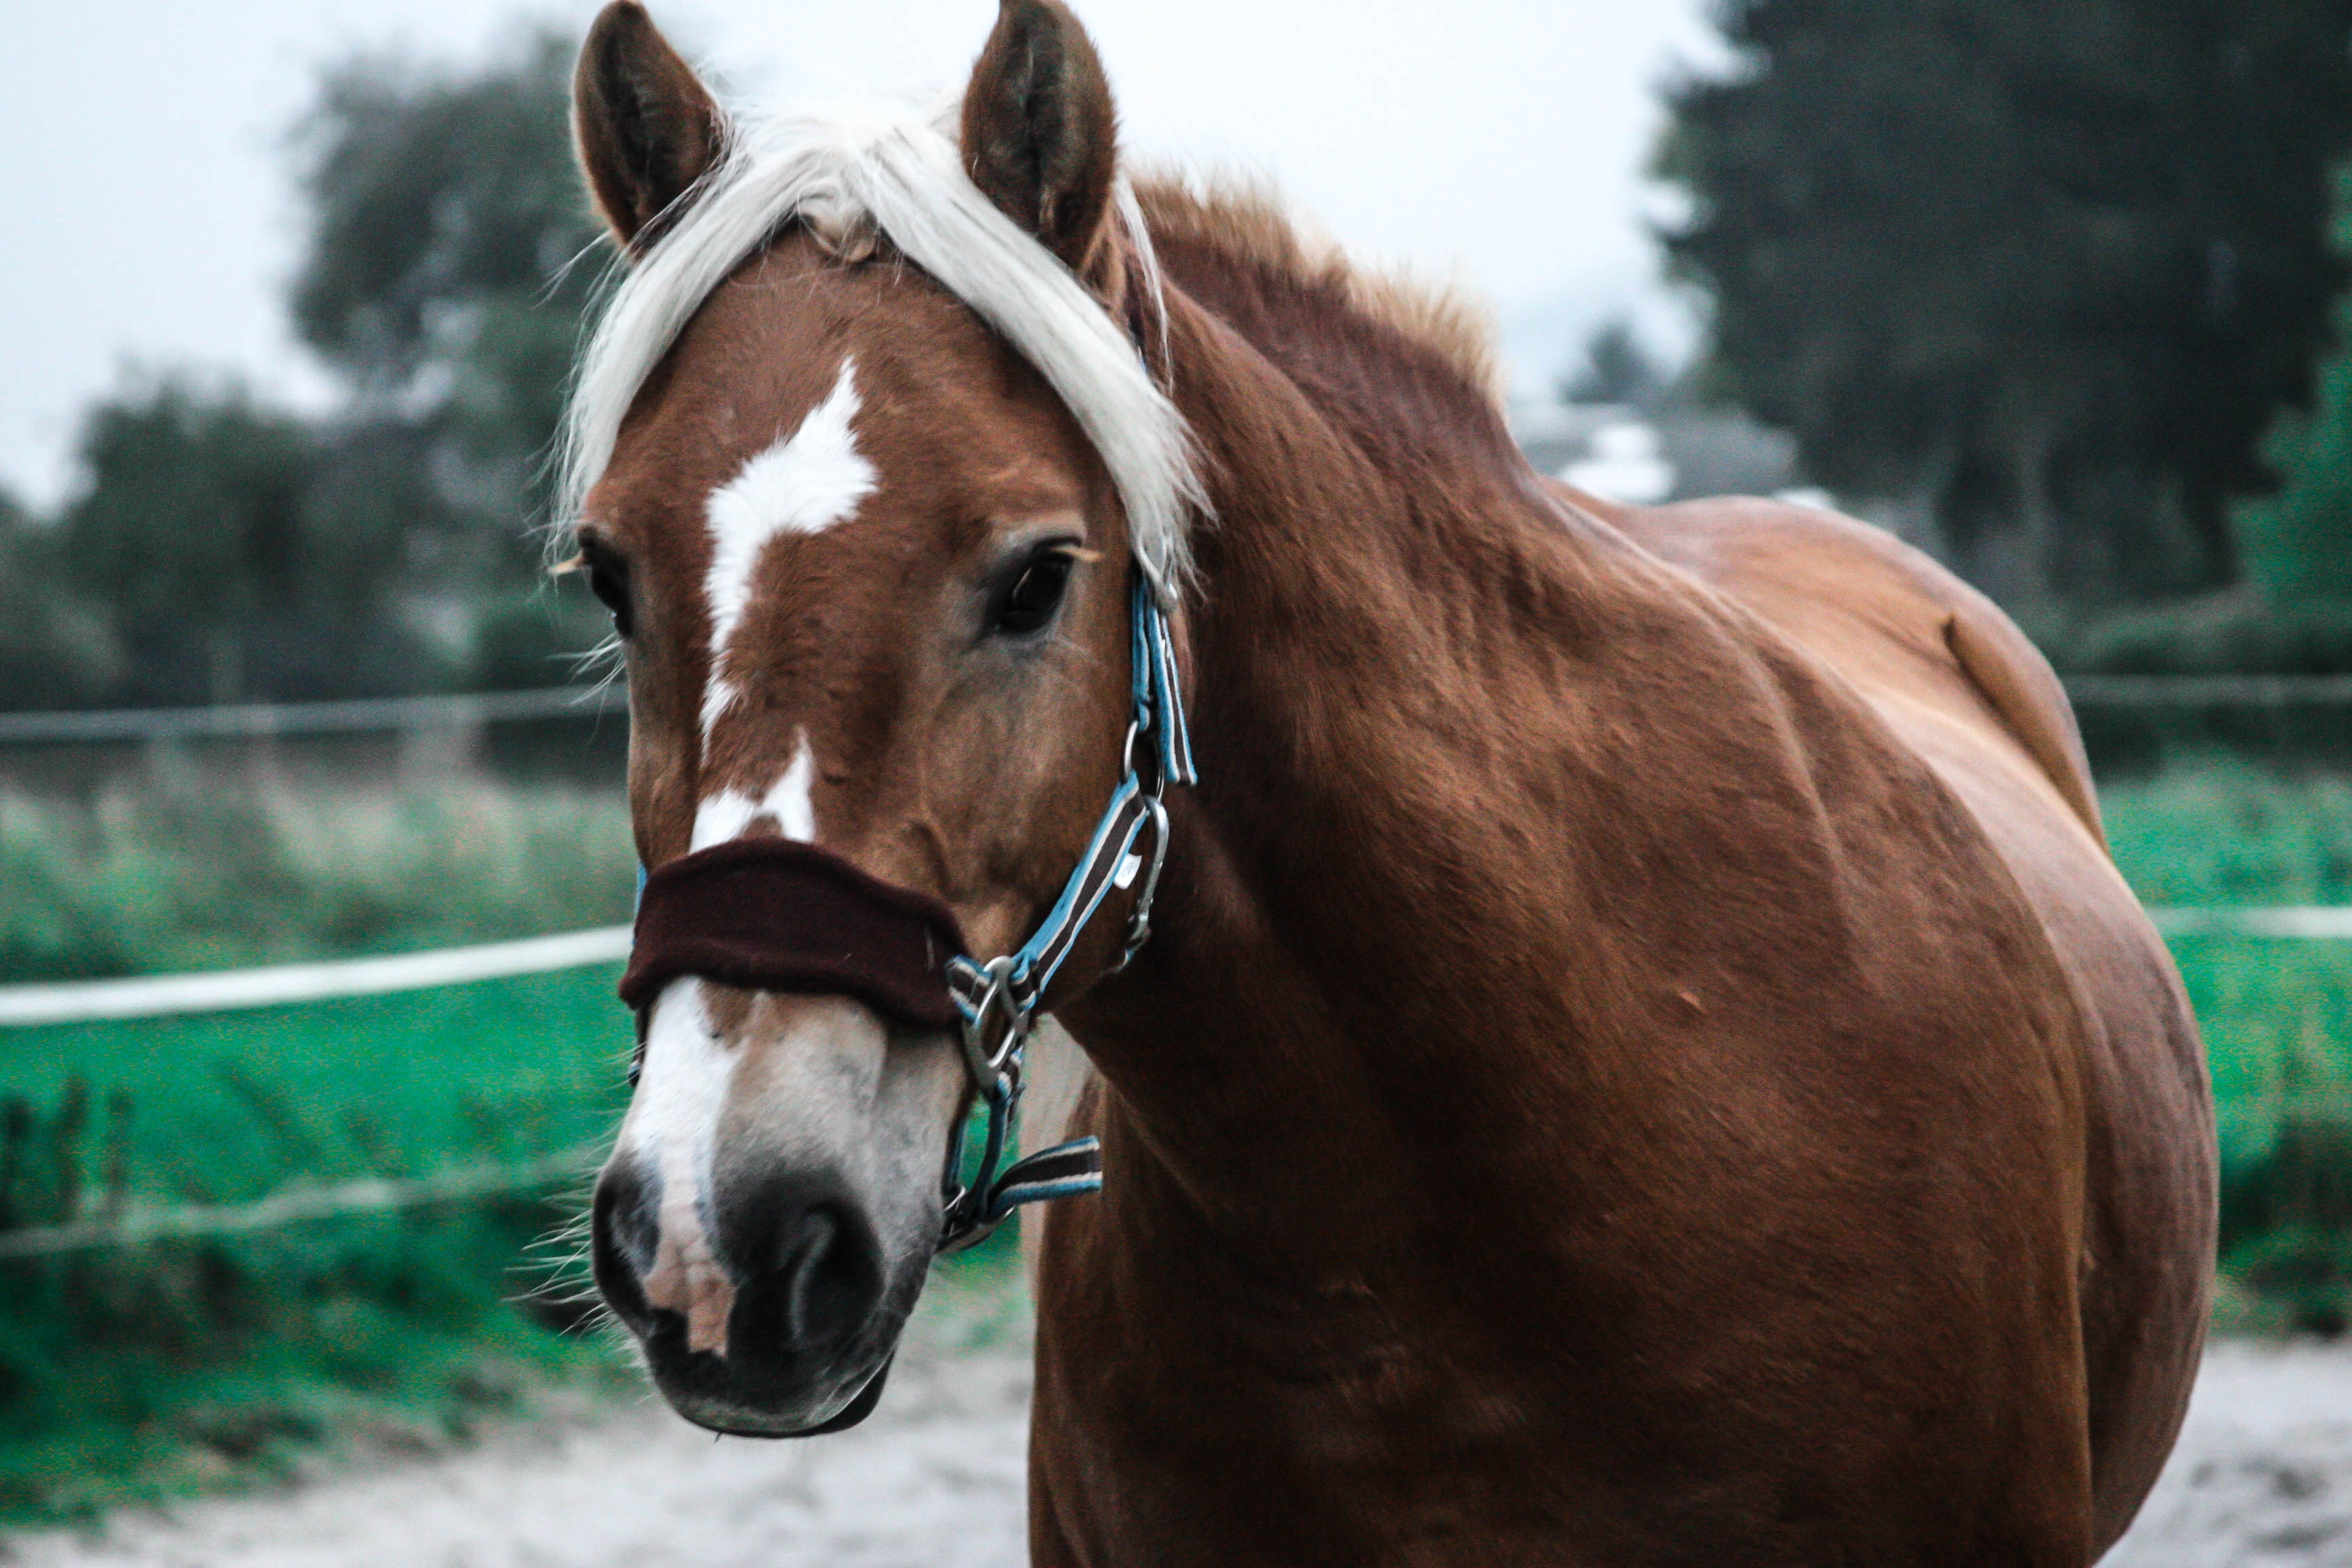
grass, fence, meadow, sweet, animal, summer, pasture, horse, brown, rein, mammal, stallion, mane, bridle, paddock, pony, blaze, vertebrate, mare, jockey, coupling, mood, animal world, horse head, nostrils, halter, pferdeportrait, equestrianism, haflinger, horse like mammal, mustang horse, english riding